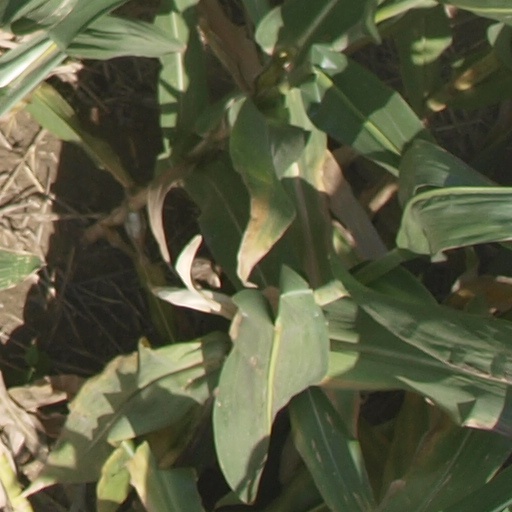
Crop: maize; corn